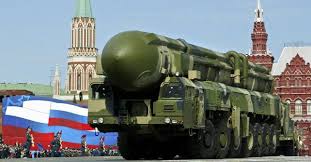
Label: Iskander